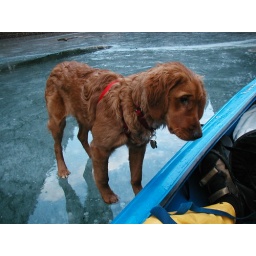
Another adventure on the ice at the east end of the lake and she isn't thrilled about getting back in the boat